Cally Monrad

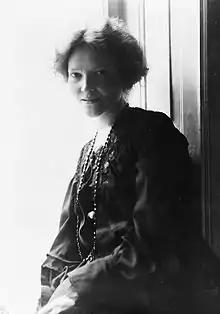
Cally Monrad

Ragnhild Caroline Monrad (31 July 1879 – 23 February 1950) was a Norwegian singer, actress and poet. She was born inGran, studied singing in Dresden, stayed in Berlin for a long time, toured with Edvard Grieg, and performed for King Oscar II, Haakon VII and Emperor William II. She was a very popular opera singer in Norway, Sweden, Denmark and Germany.